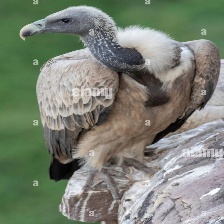
Species: INDIAN VULTURE
Scientific name: GYPS INDICUS
ImageNet parent category: vulture